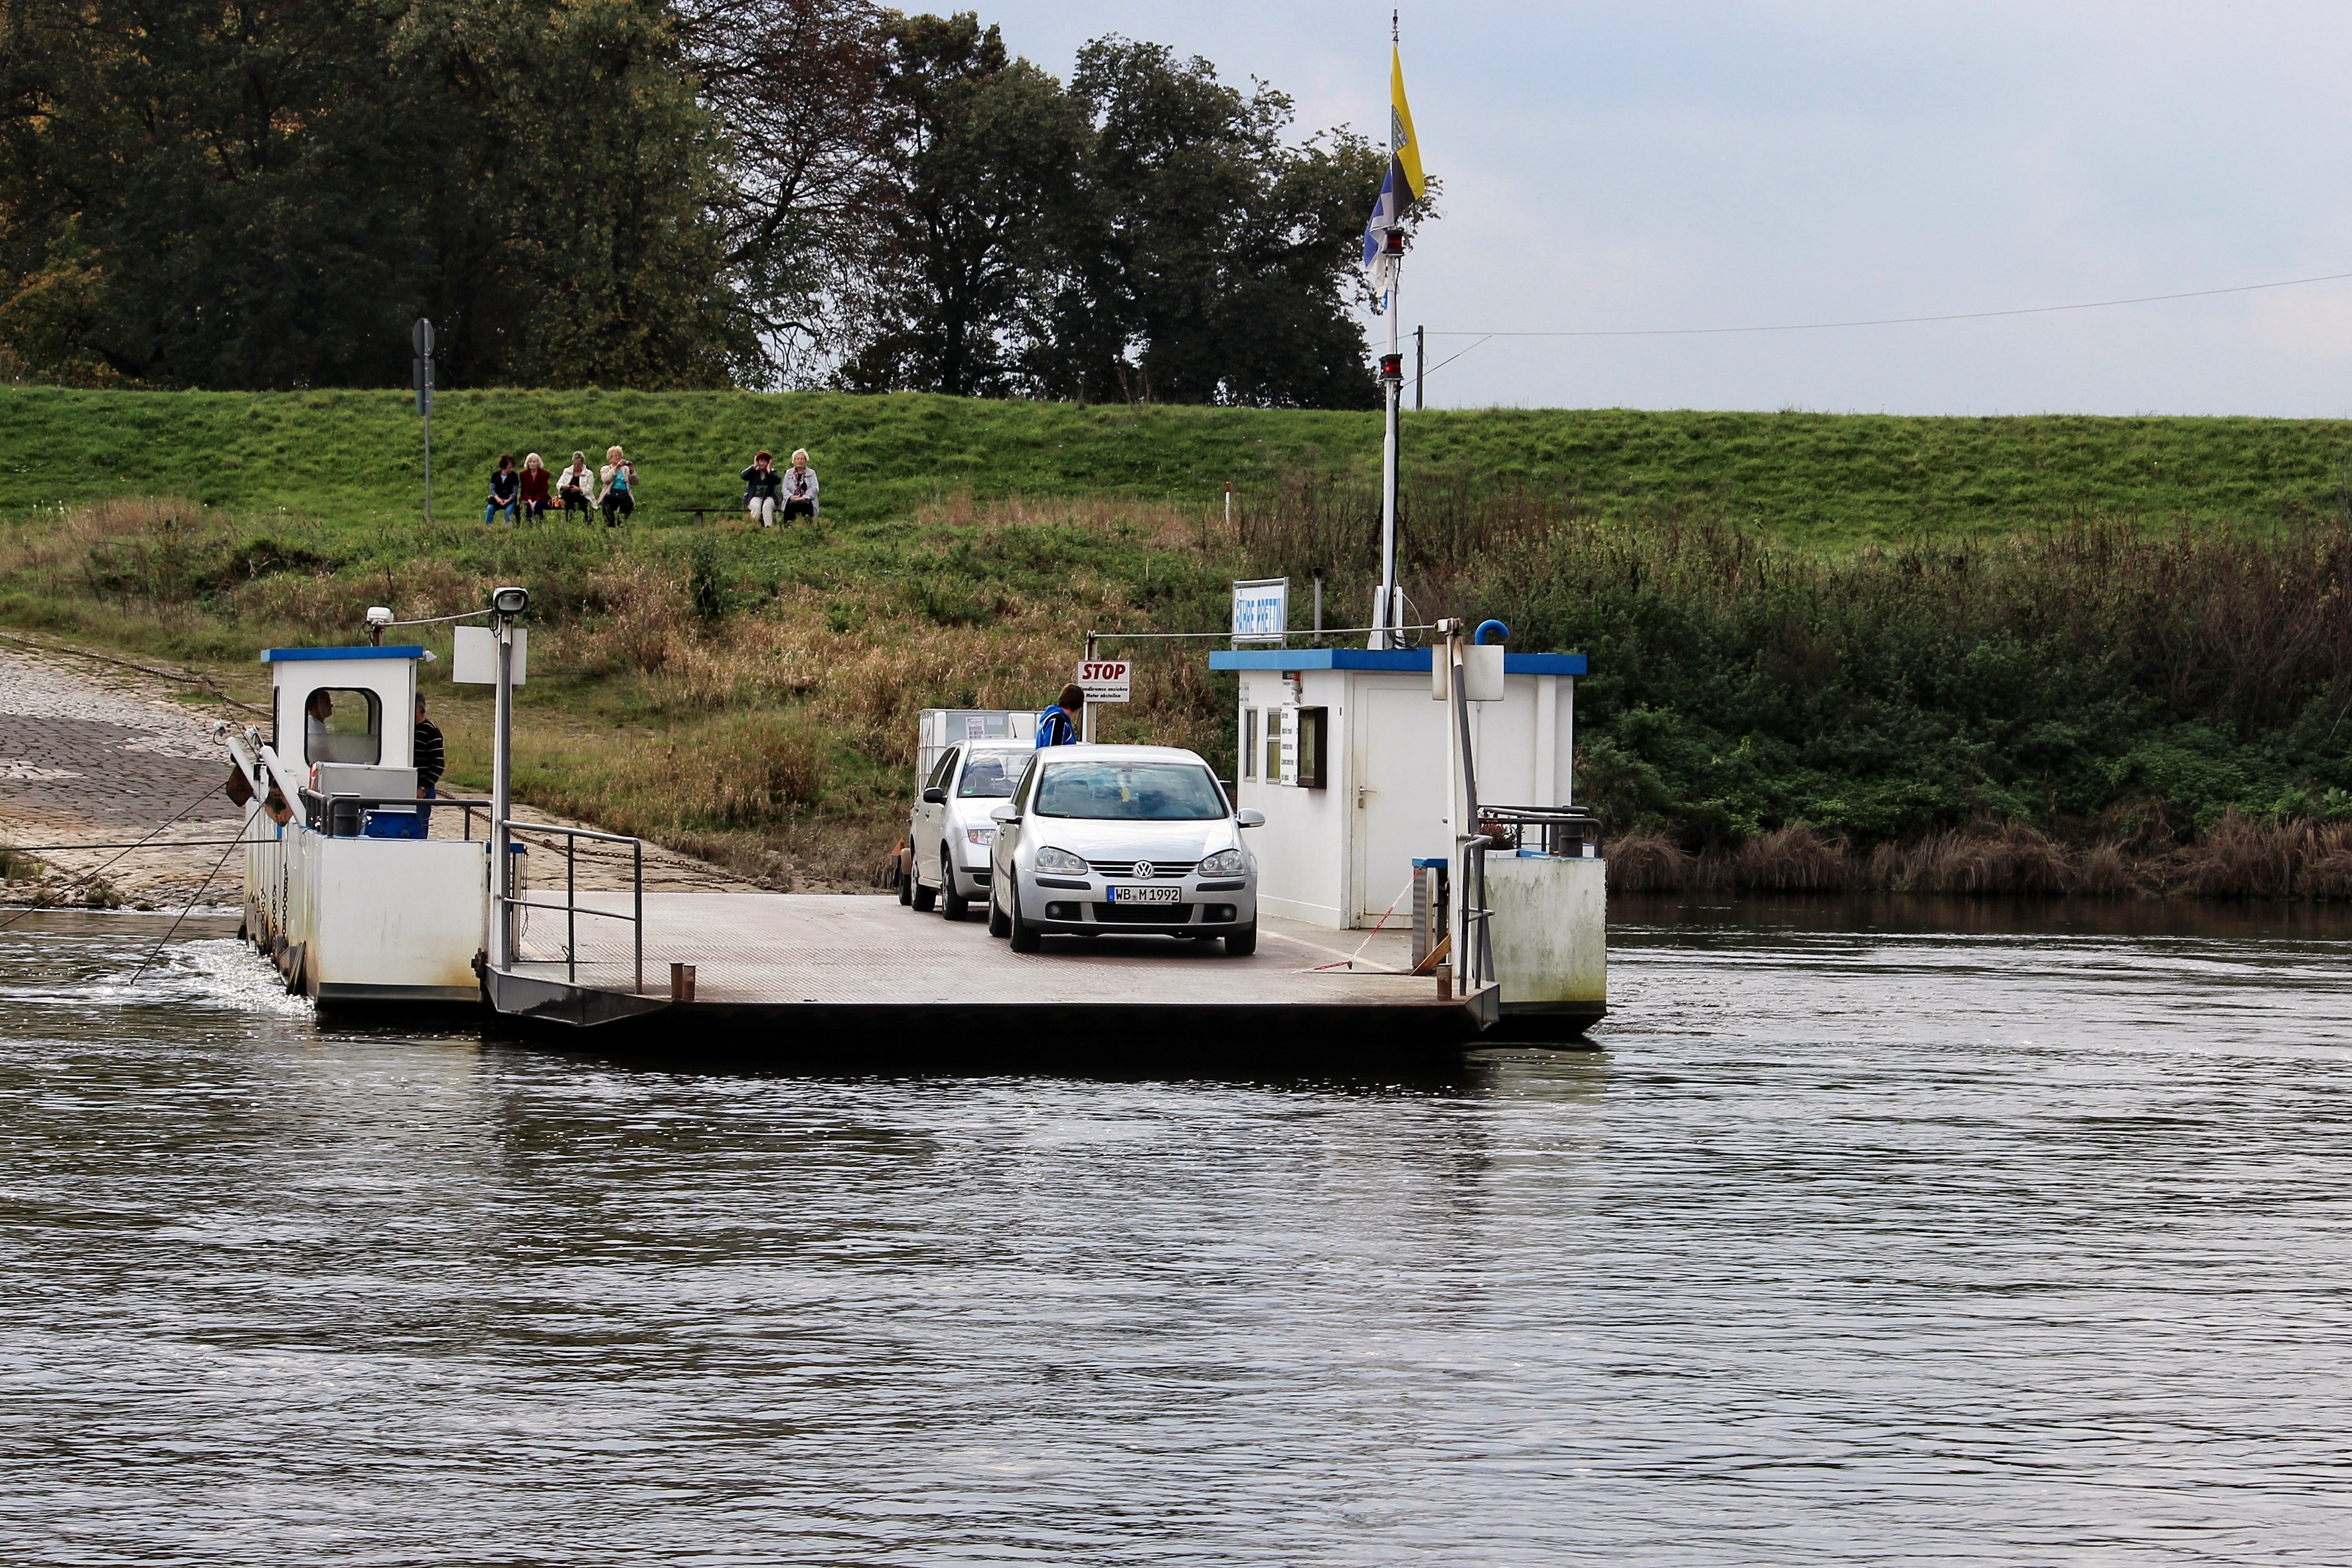
sea, coast, boat, river, canal, ship, transport, vehicle, auto, machine, cargo ship, waterway, ferry, channel, tugboat, watercraft, elbe, barge, passenger ship, elbe ferry, prettin